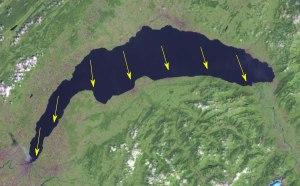
La bise est un vent caractéristique de secteur nord à nord-est qui souffle sur le Plateau suisse, le bassin lémanique ainsi qu'en région lyonnaise, en Franche-Comté et en Lorraine.